Scelidodon

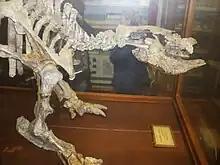
"Scelidodon tarijarensis" front

"Scelidodon" was one of the last of the ground sloths and was one of the largest scelidotheriids, with "S. chiliense" reaching up to 4.7 meters. Its body weight has been estimated at over 1500 kg. "Scelidodon" was widely distributed in temperate grassland environments and due to its contemporary megatheriines being high browsers, this suggests that "Scelidodon" was a grazer like its close relative, "Scelidotherium".